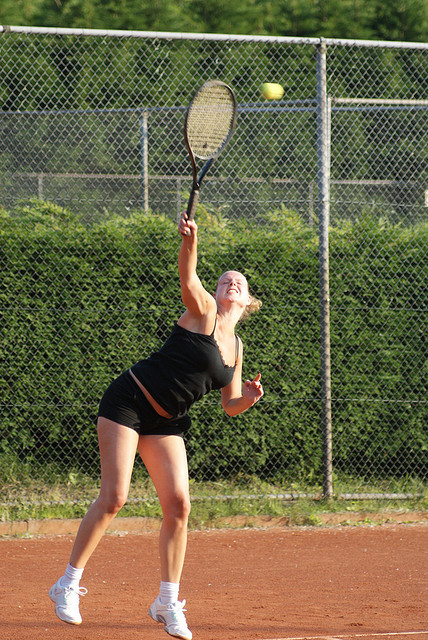
một người phụ nữ nhảy lên để đánh quả bóng tennis ở trước tấm lưới